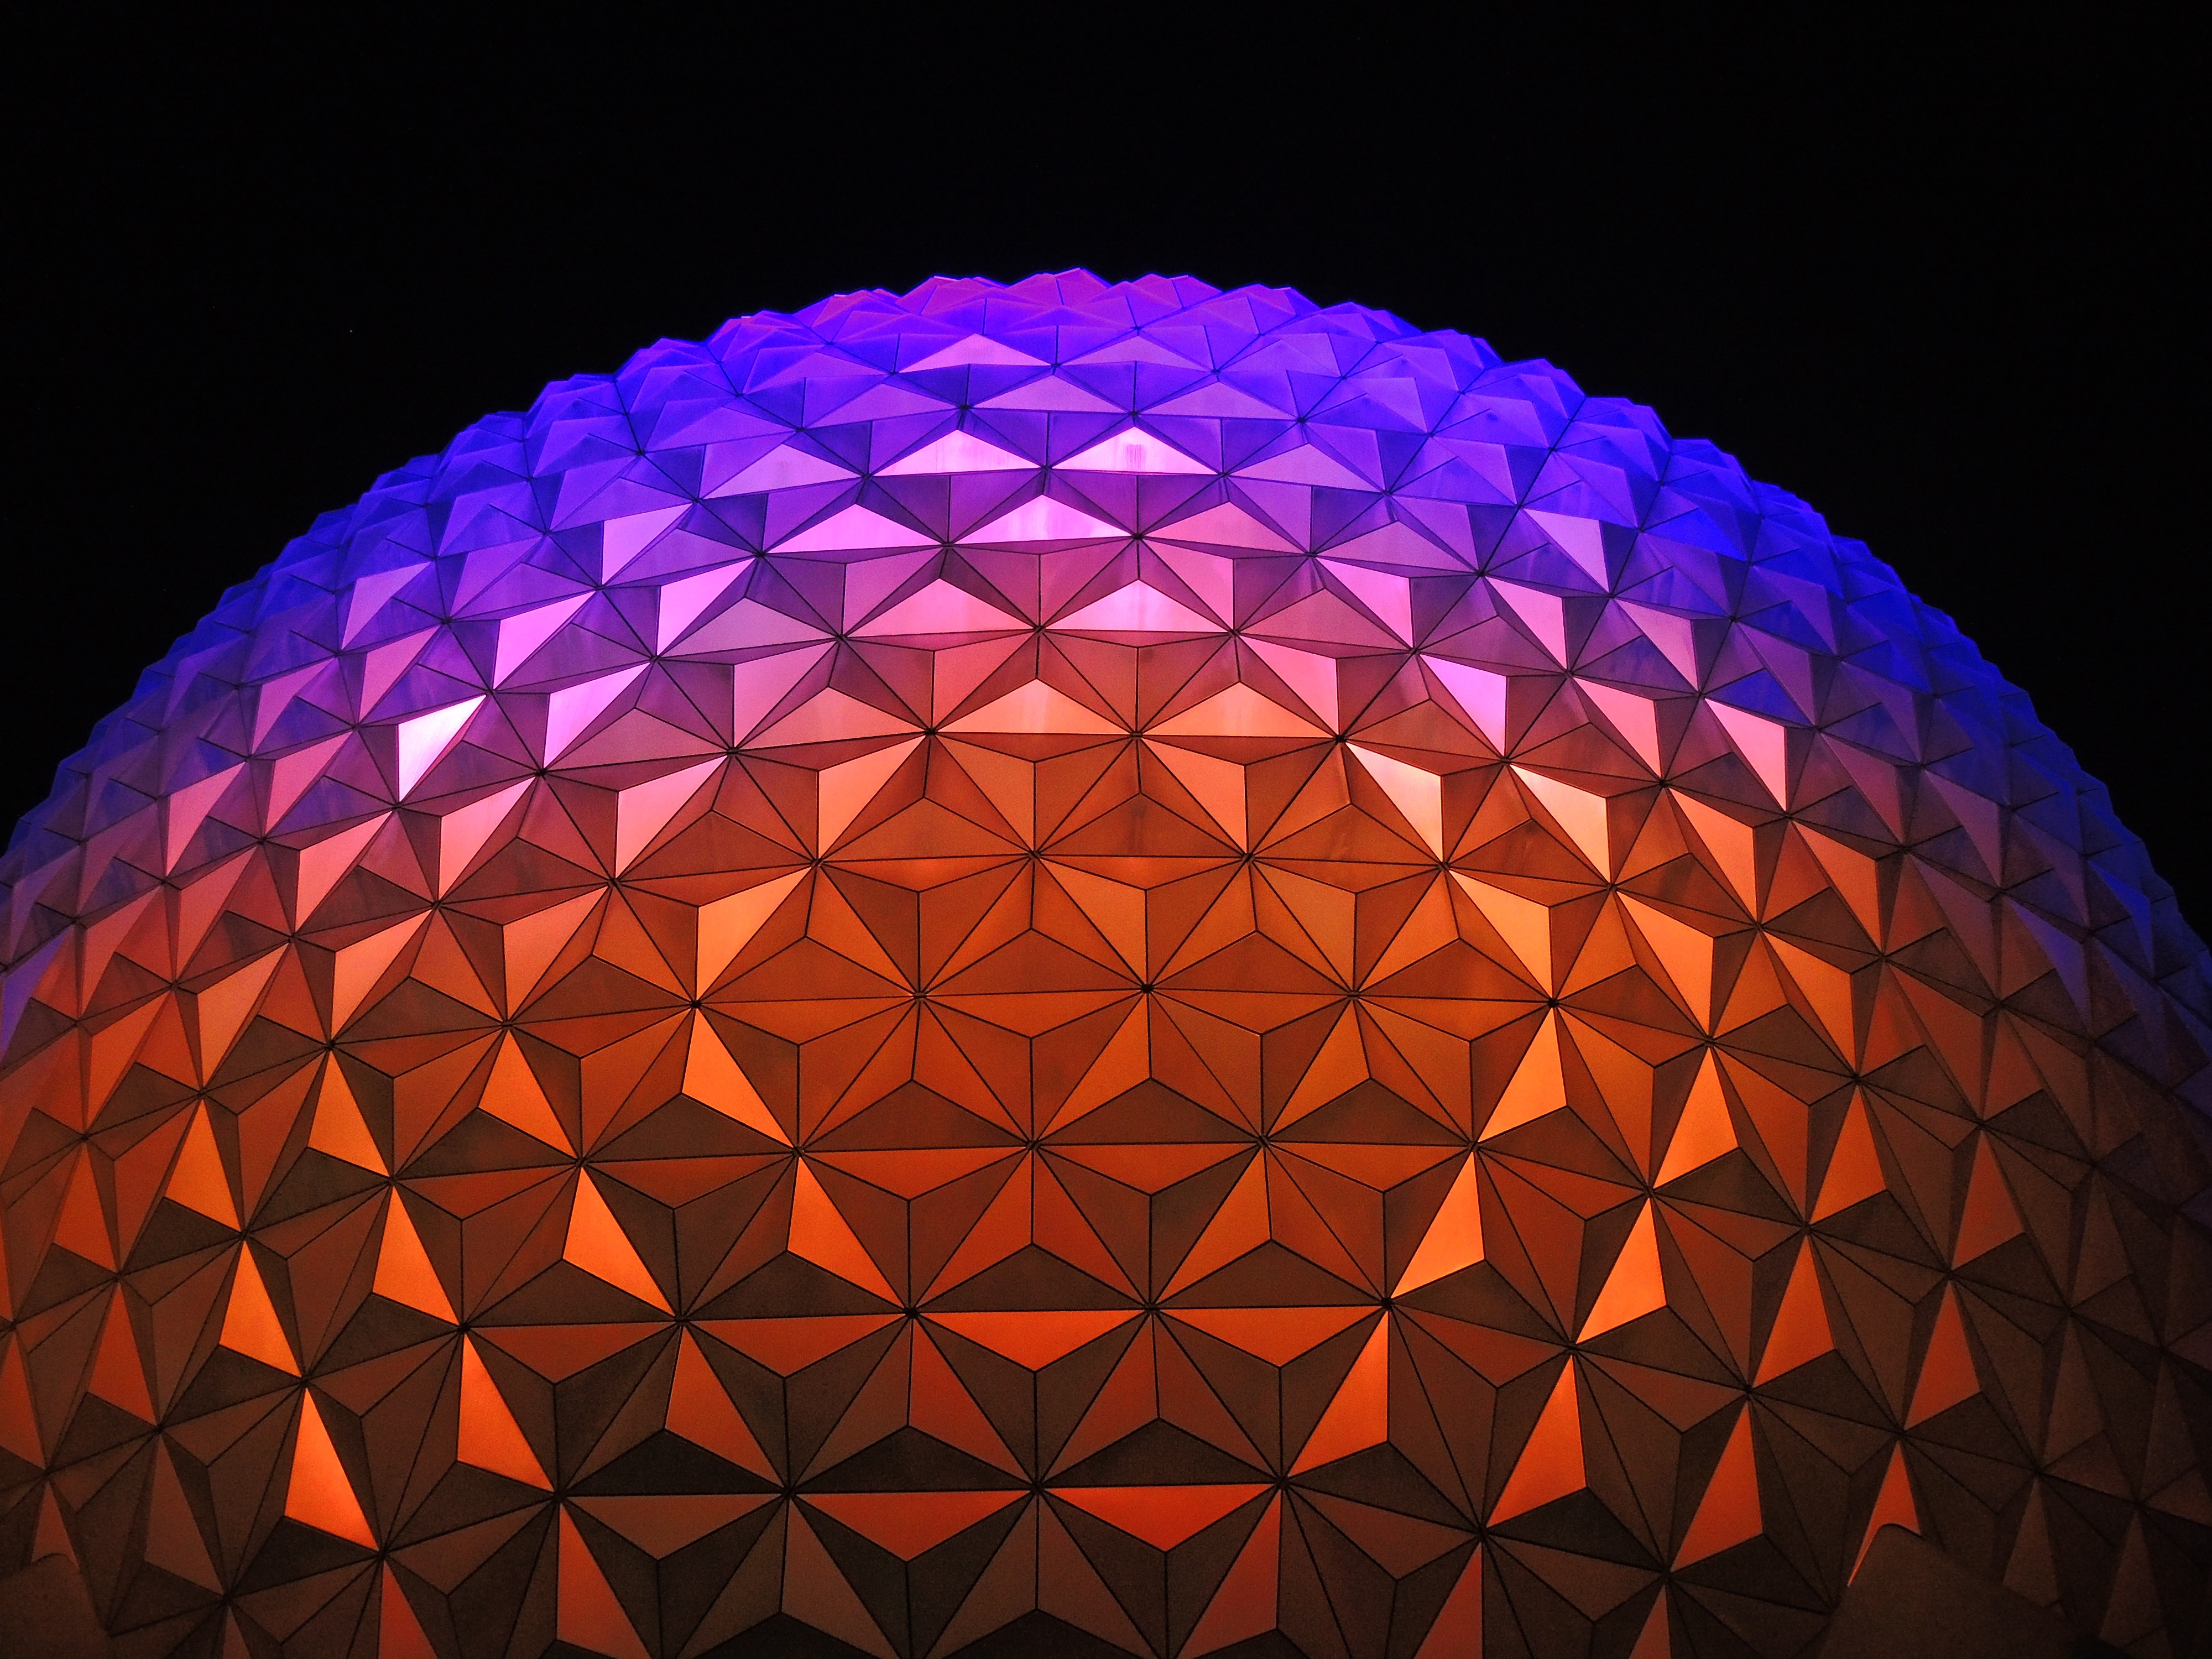
light, round, dark, pattern, line, geometric, reflection, color, lighting, circle, art, design, symmetry, sphere, dome, orb, shape